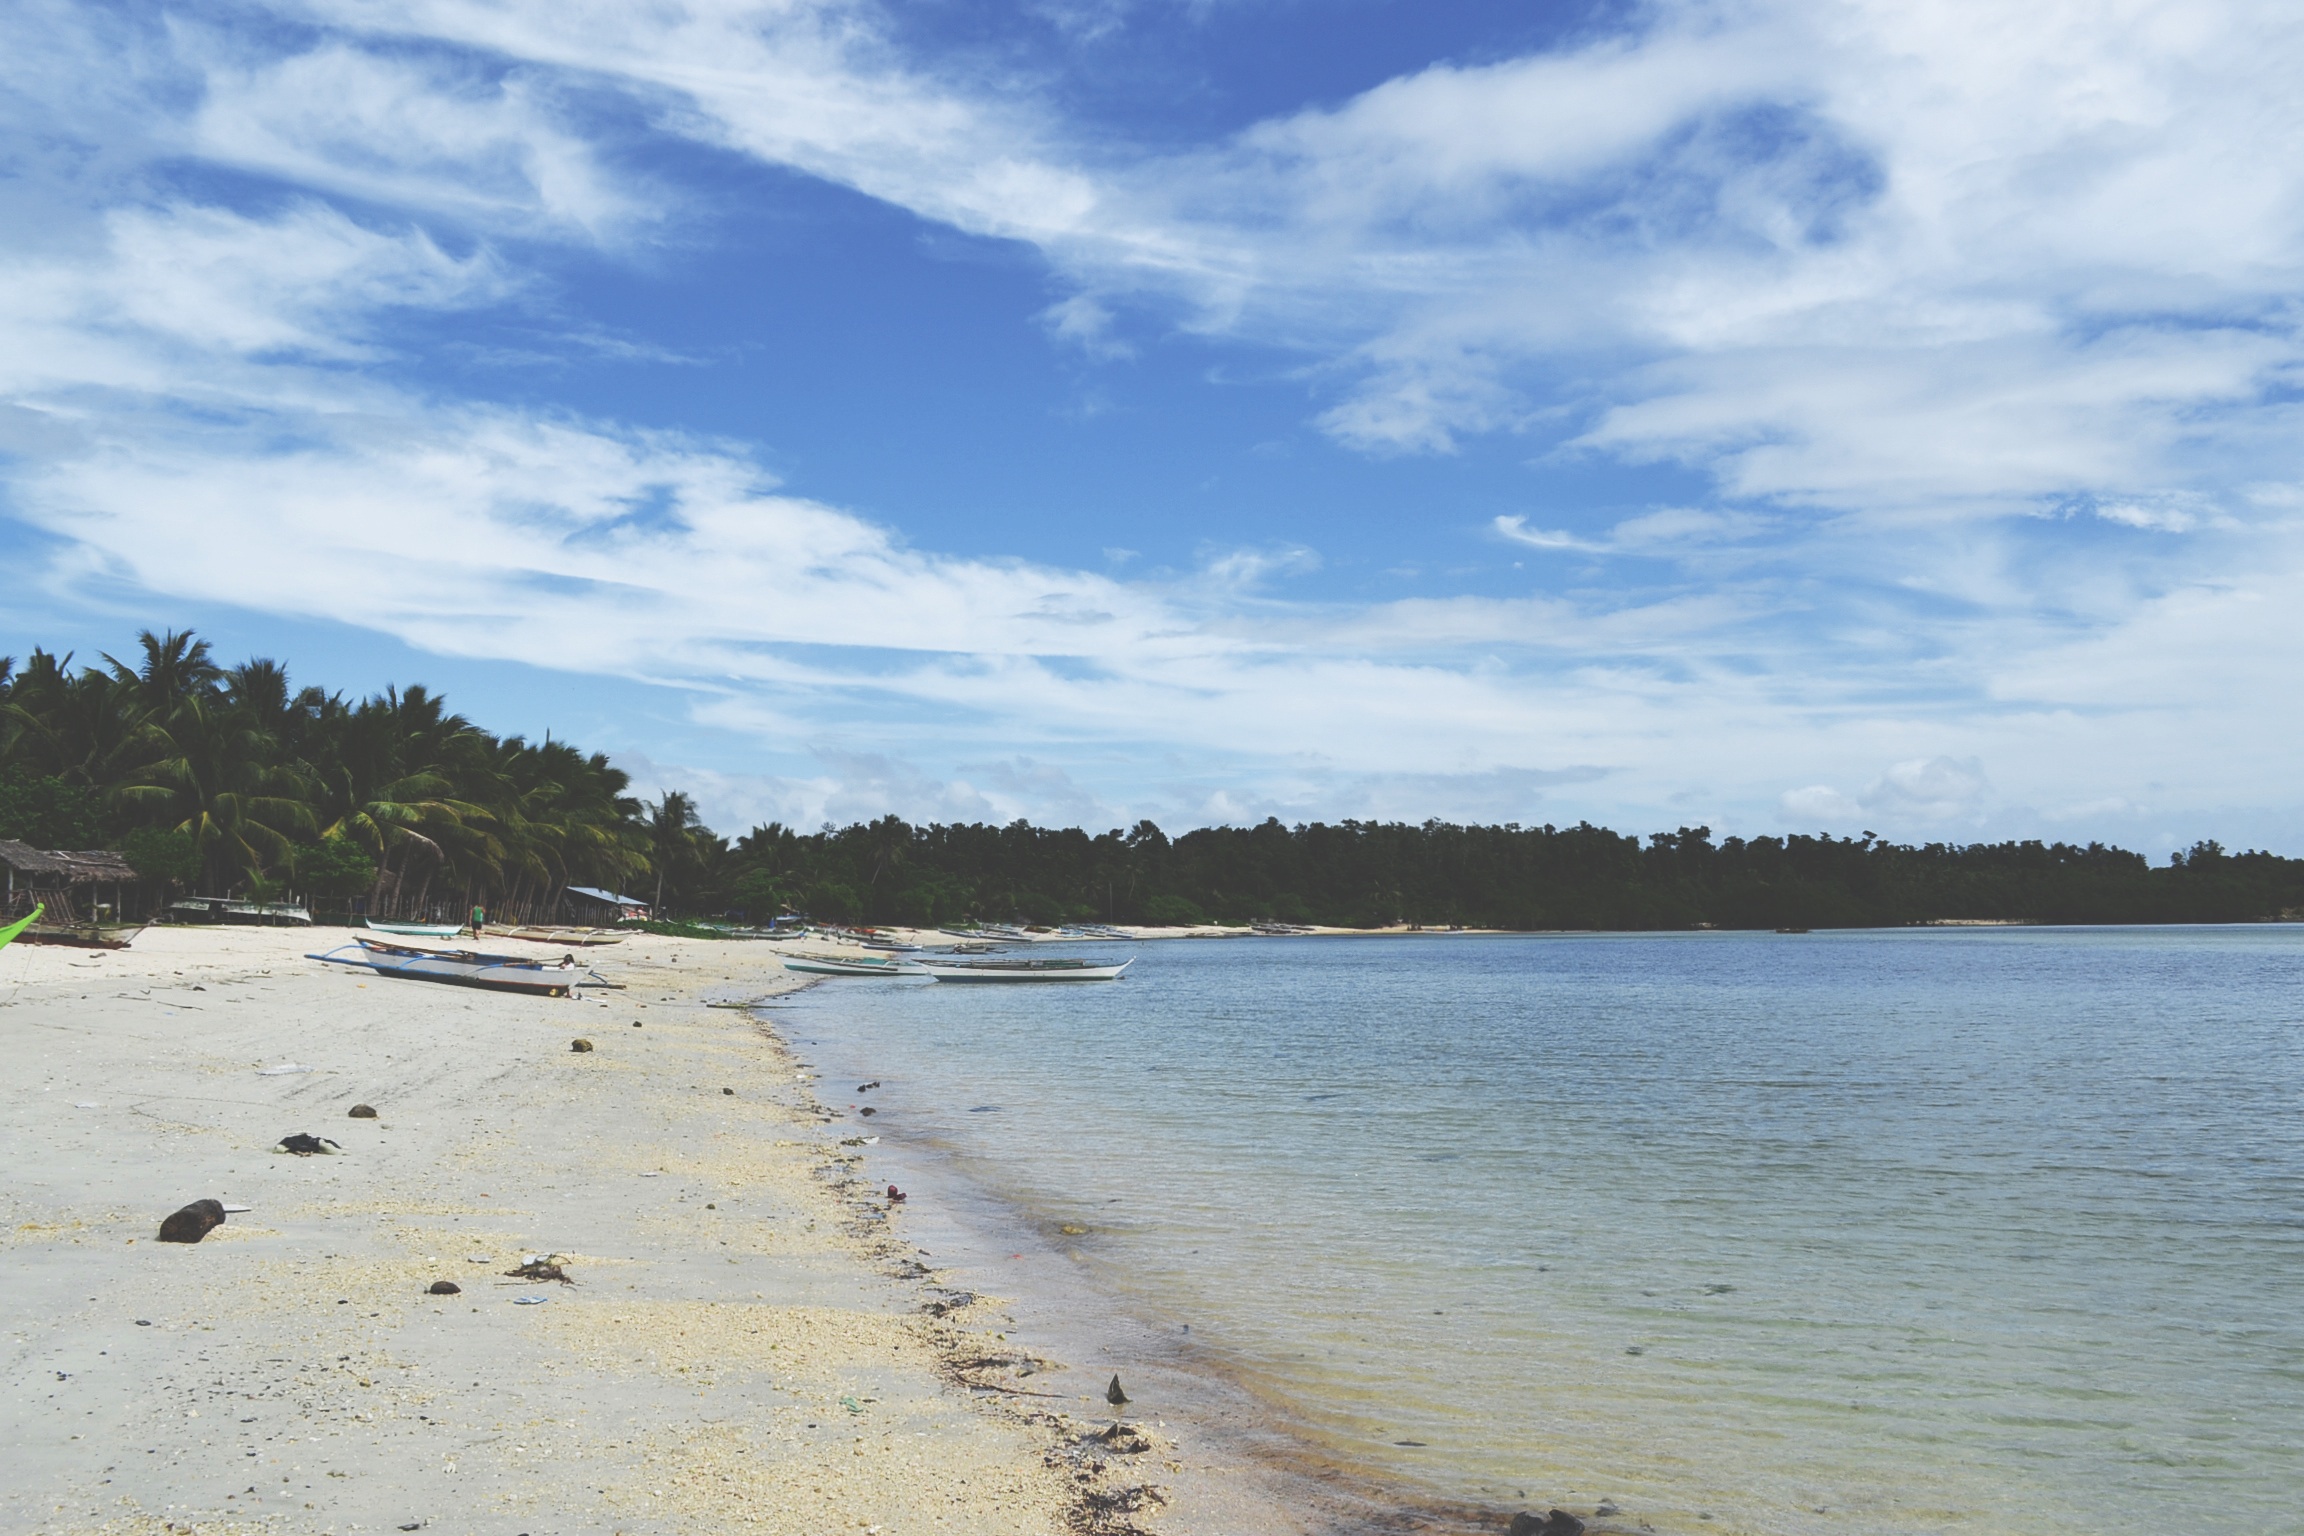
beach, sea, coast, sand, ocean, cloud, shore, wave, bay, body of water, loch, wind wave